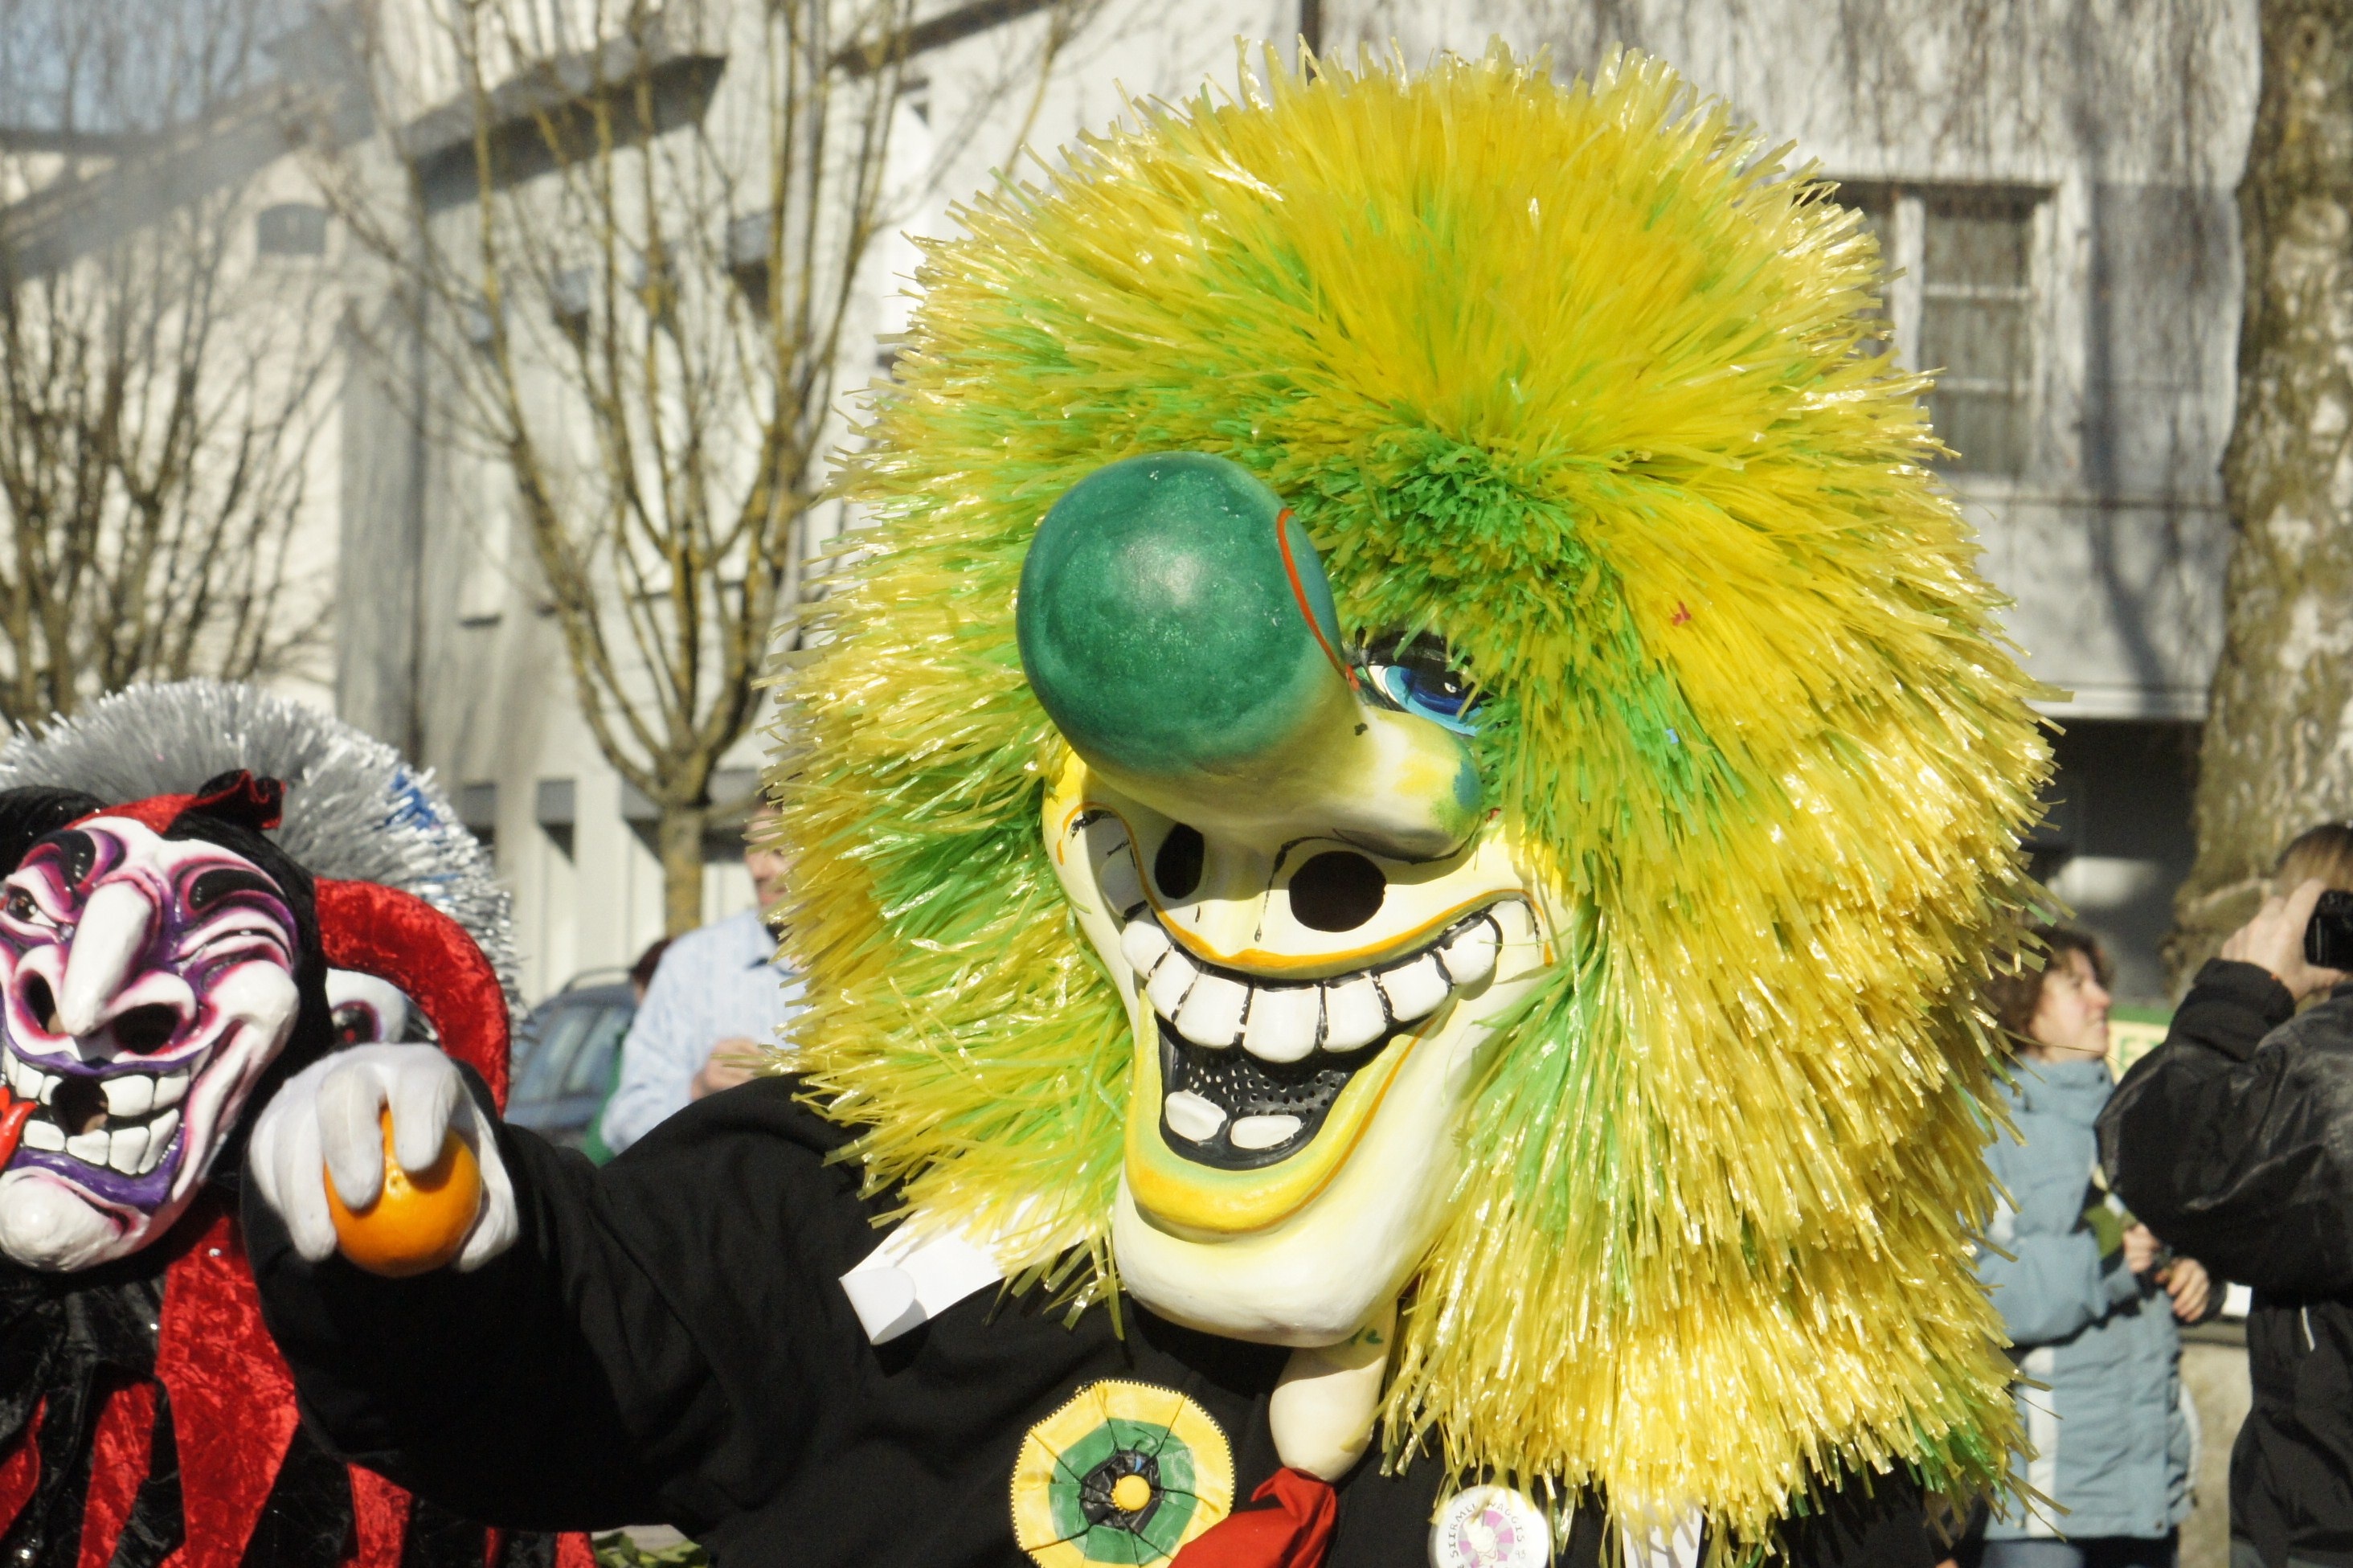
carnival, festival, figure, move, event, custom, basel, larvae, waggis